Andy Seminick

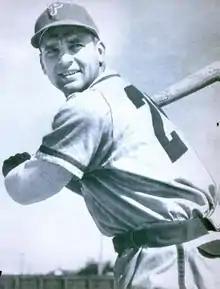
Andy Seminick in 1947

Andrew Wasal Seminick (September 12, 1920 – February 22, 2004) was an American professional baseball player. He played in Major League Baseball as a catcher for the Philadelphia Phillies between 1943 and 1951, and the Cincinnati Reds/Redlegs from 1952 through part of 1955, when he rejoined the Phillies for the rest of his career until his release at the end of the 1957 season. Seminick was an integral part of the 1950 "Whiz Kids" Phillies team that won their first pennant since .